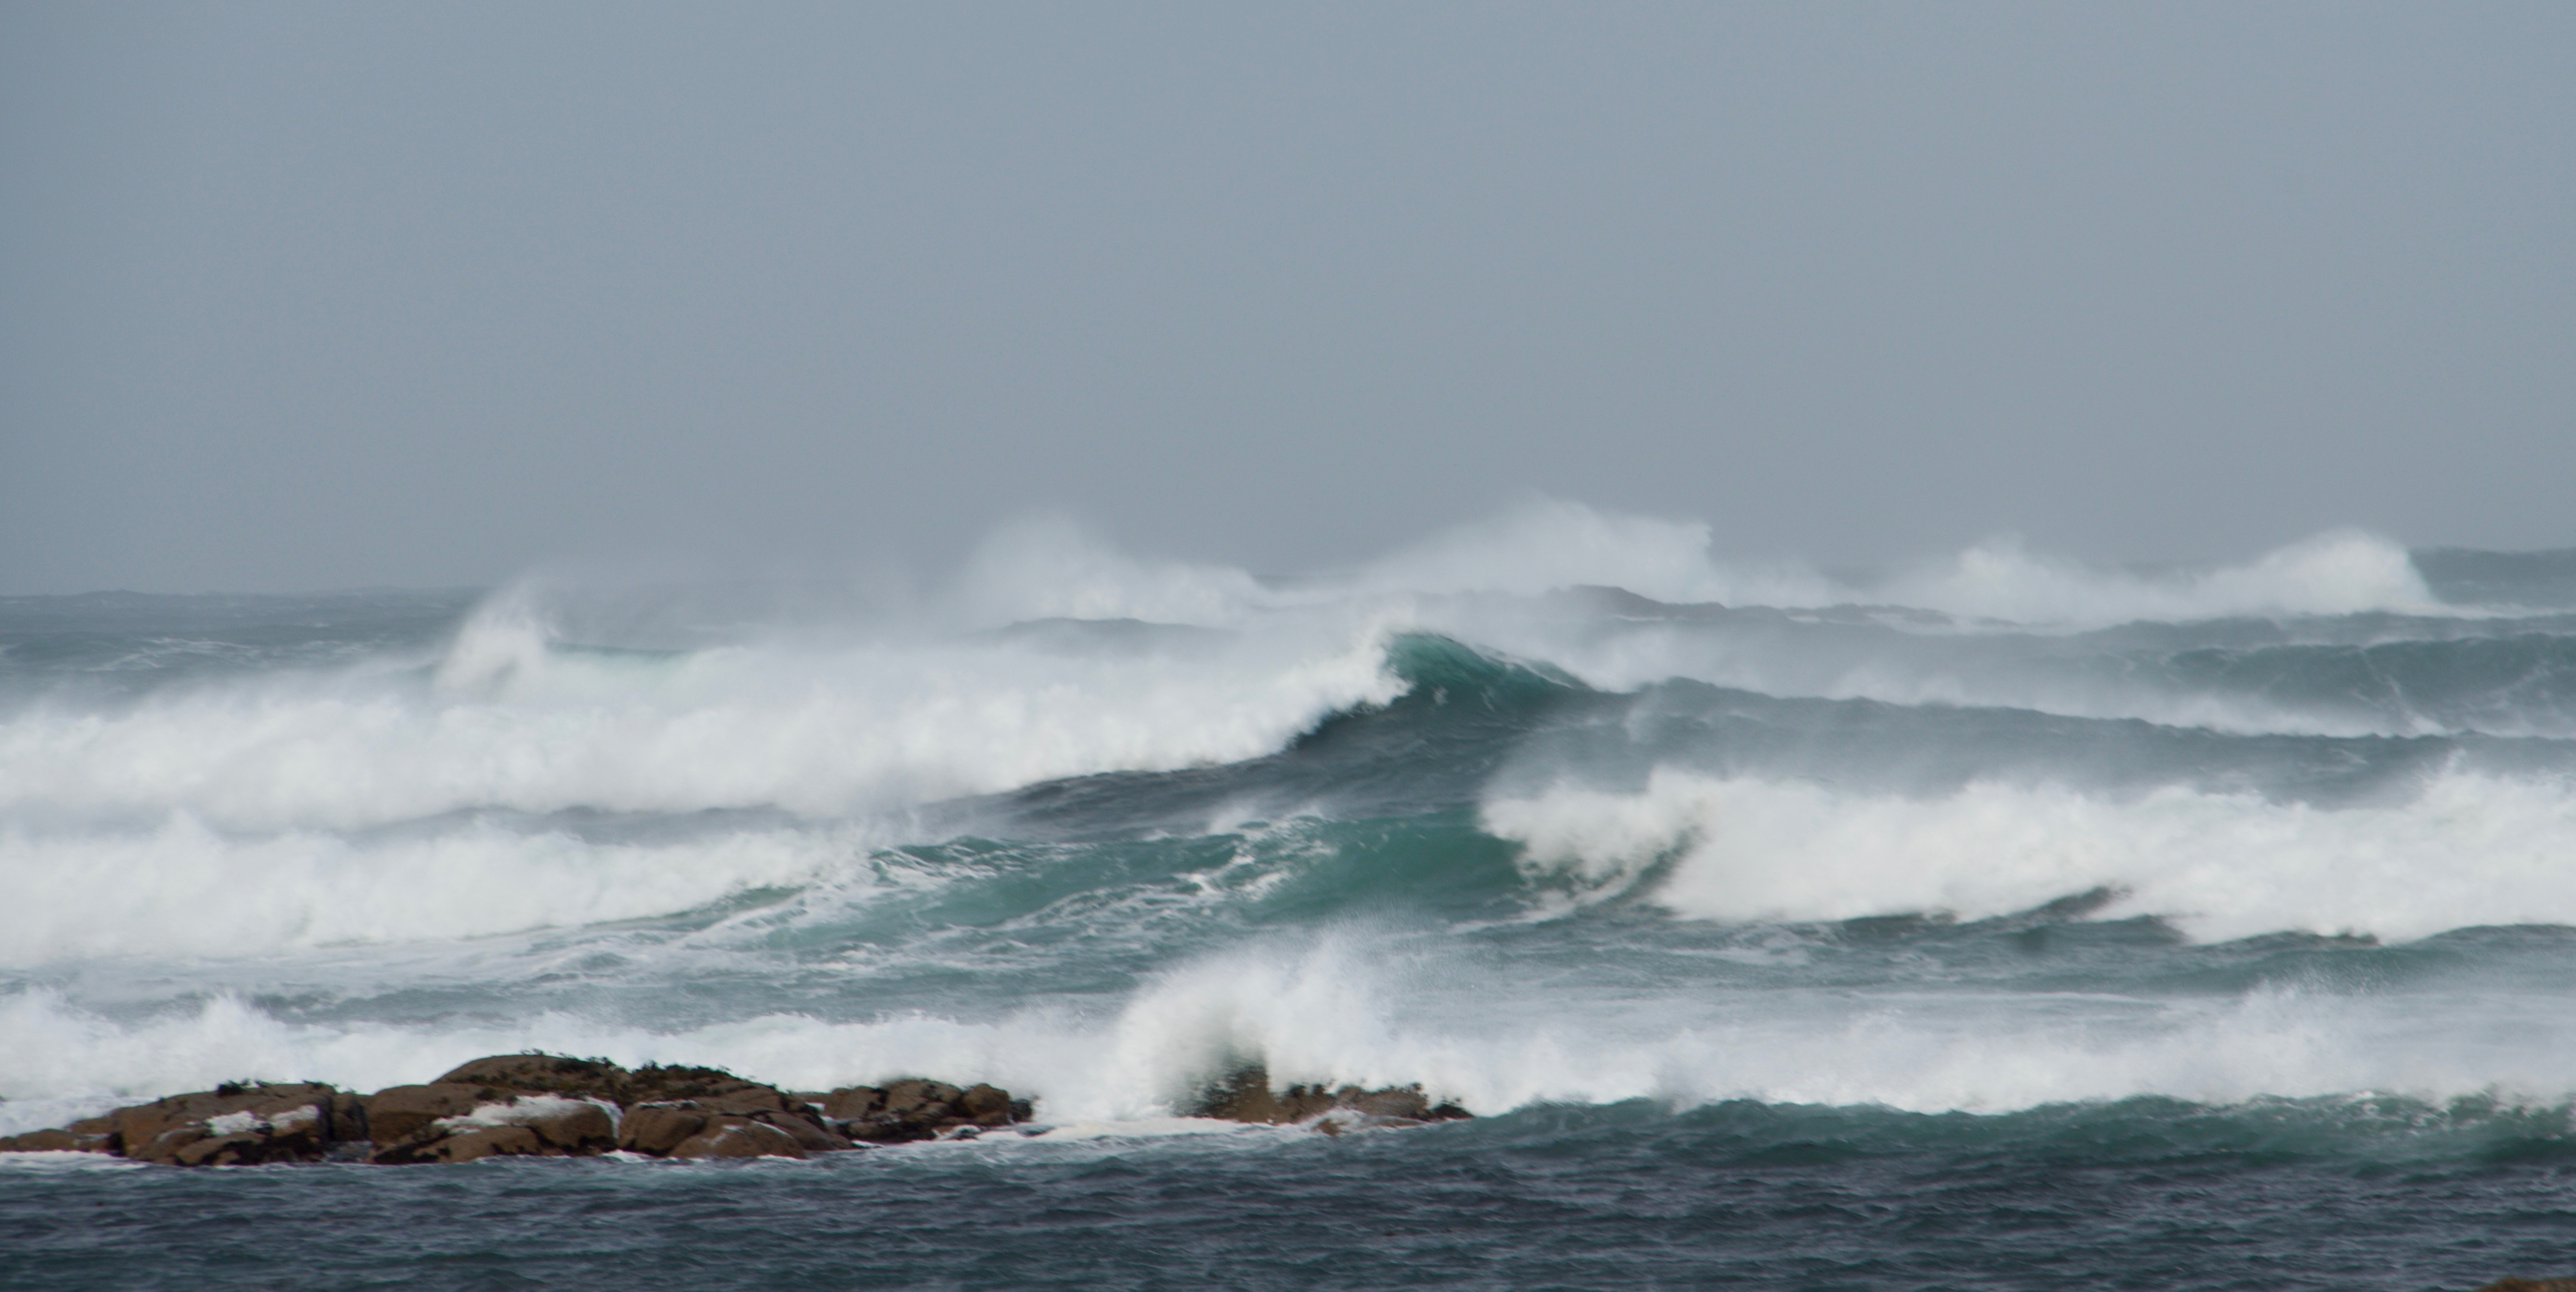
beach, sea, coast, ocean, horizon, cloud, shore, wave, wind, surfing, weather, storm, water sport, atmospheric phenomenon, geological phenomenon, wind wave, boardsport